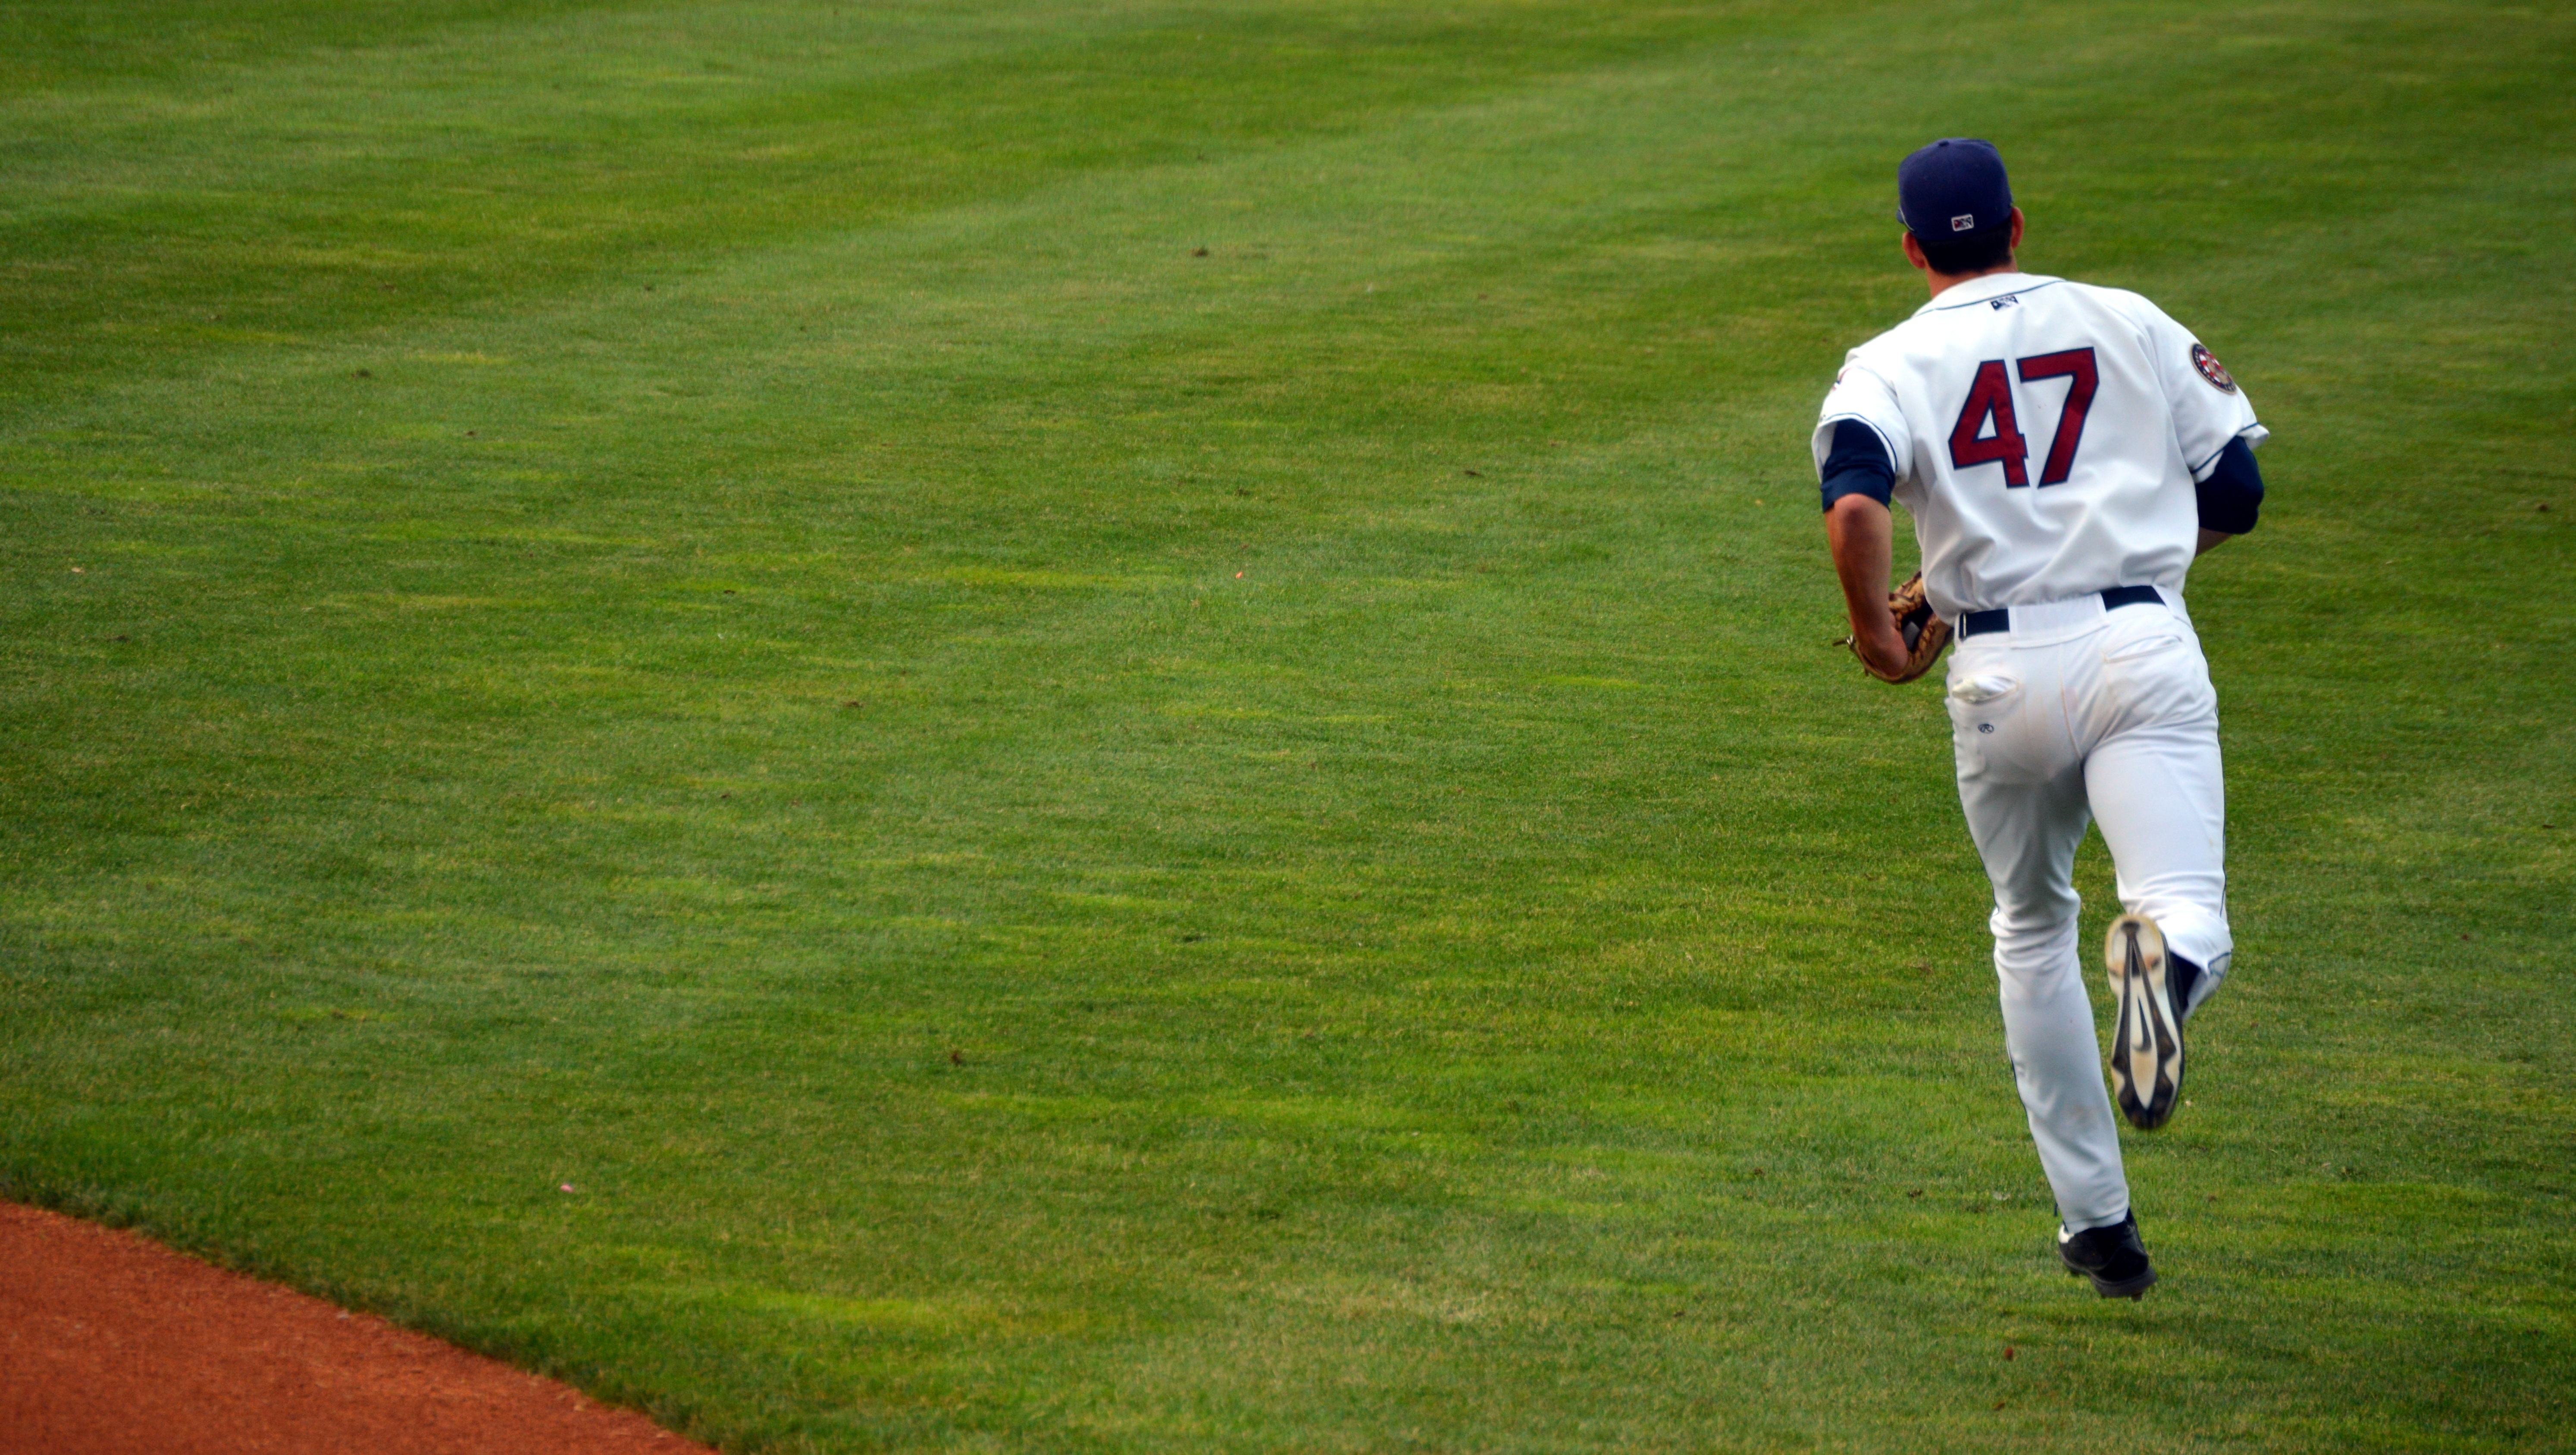
grass, person, white, baseball, sport, field, lawn, game, play, male, green, soccer, runner, stadium, player, baseball field, competition, sports, pitcher, uniform, baseball player, football player, catcher, ball game, team sport, bat and ball games, baseball positions